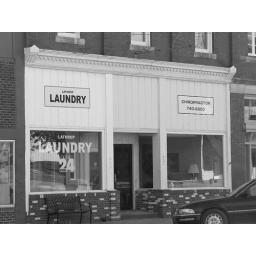
There are separate front doors to the laundry and chiropractor that share this building in Lathrop, Missouri.